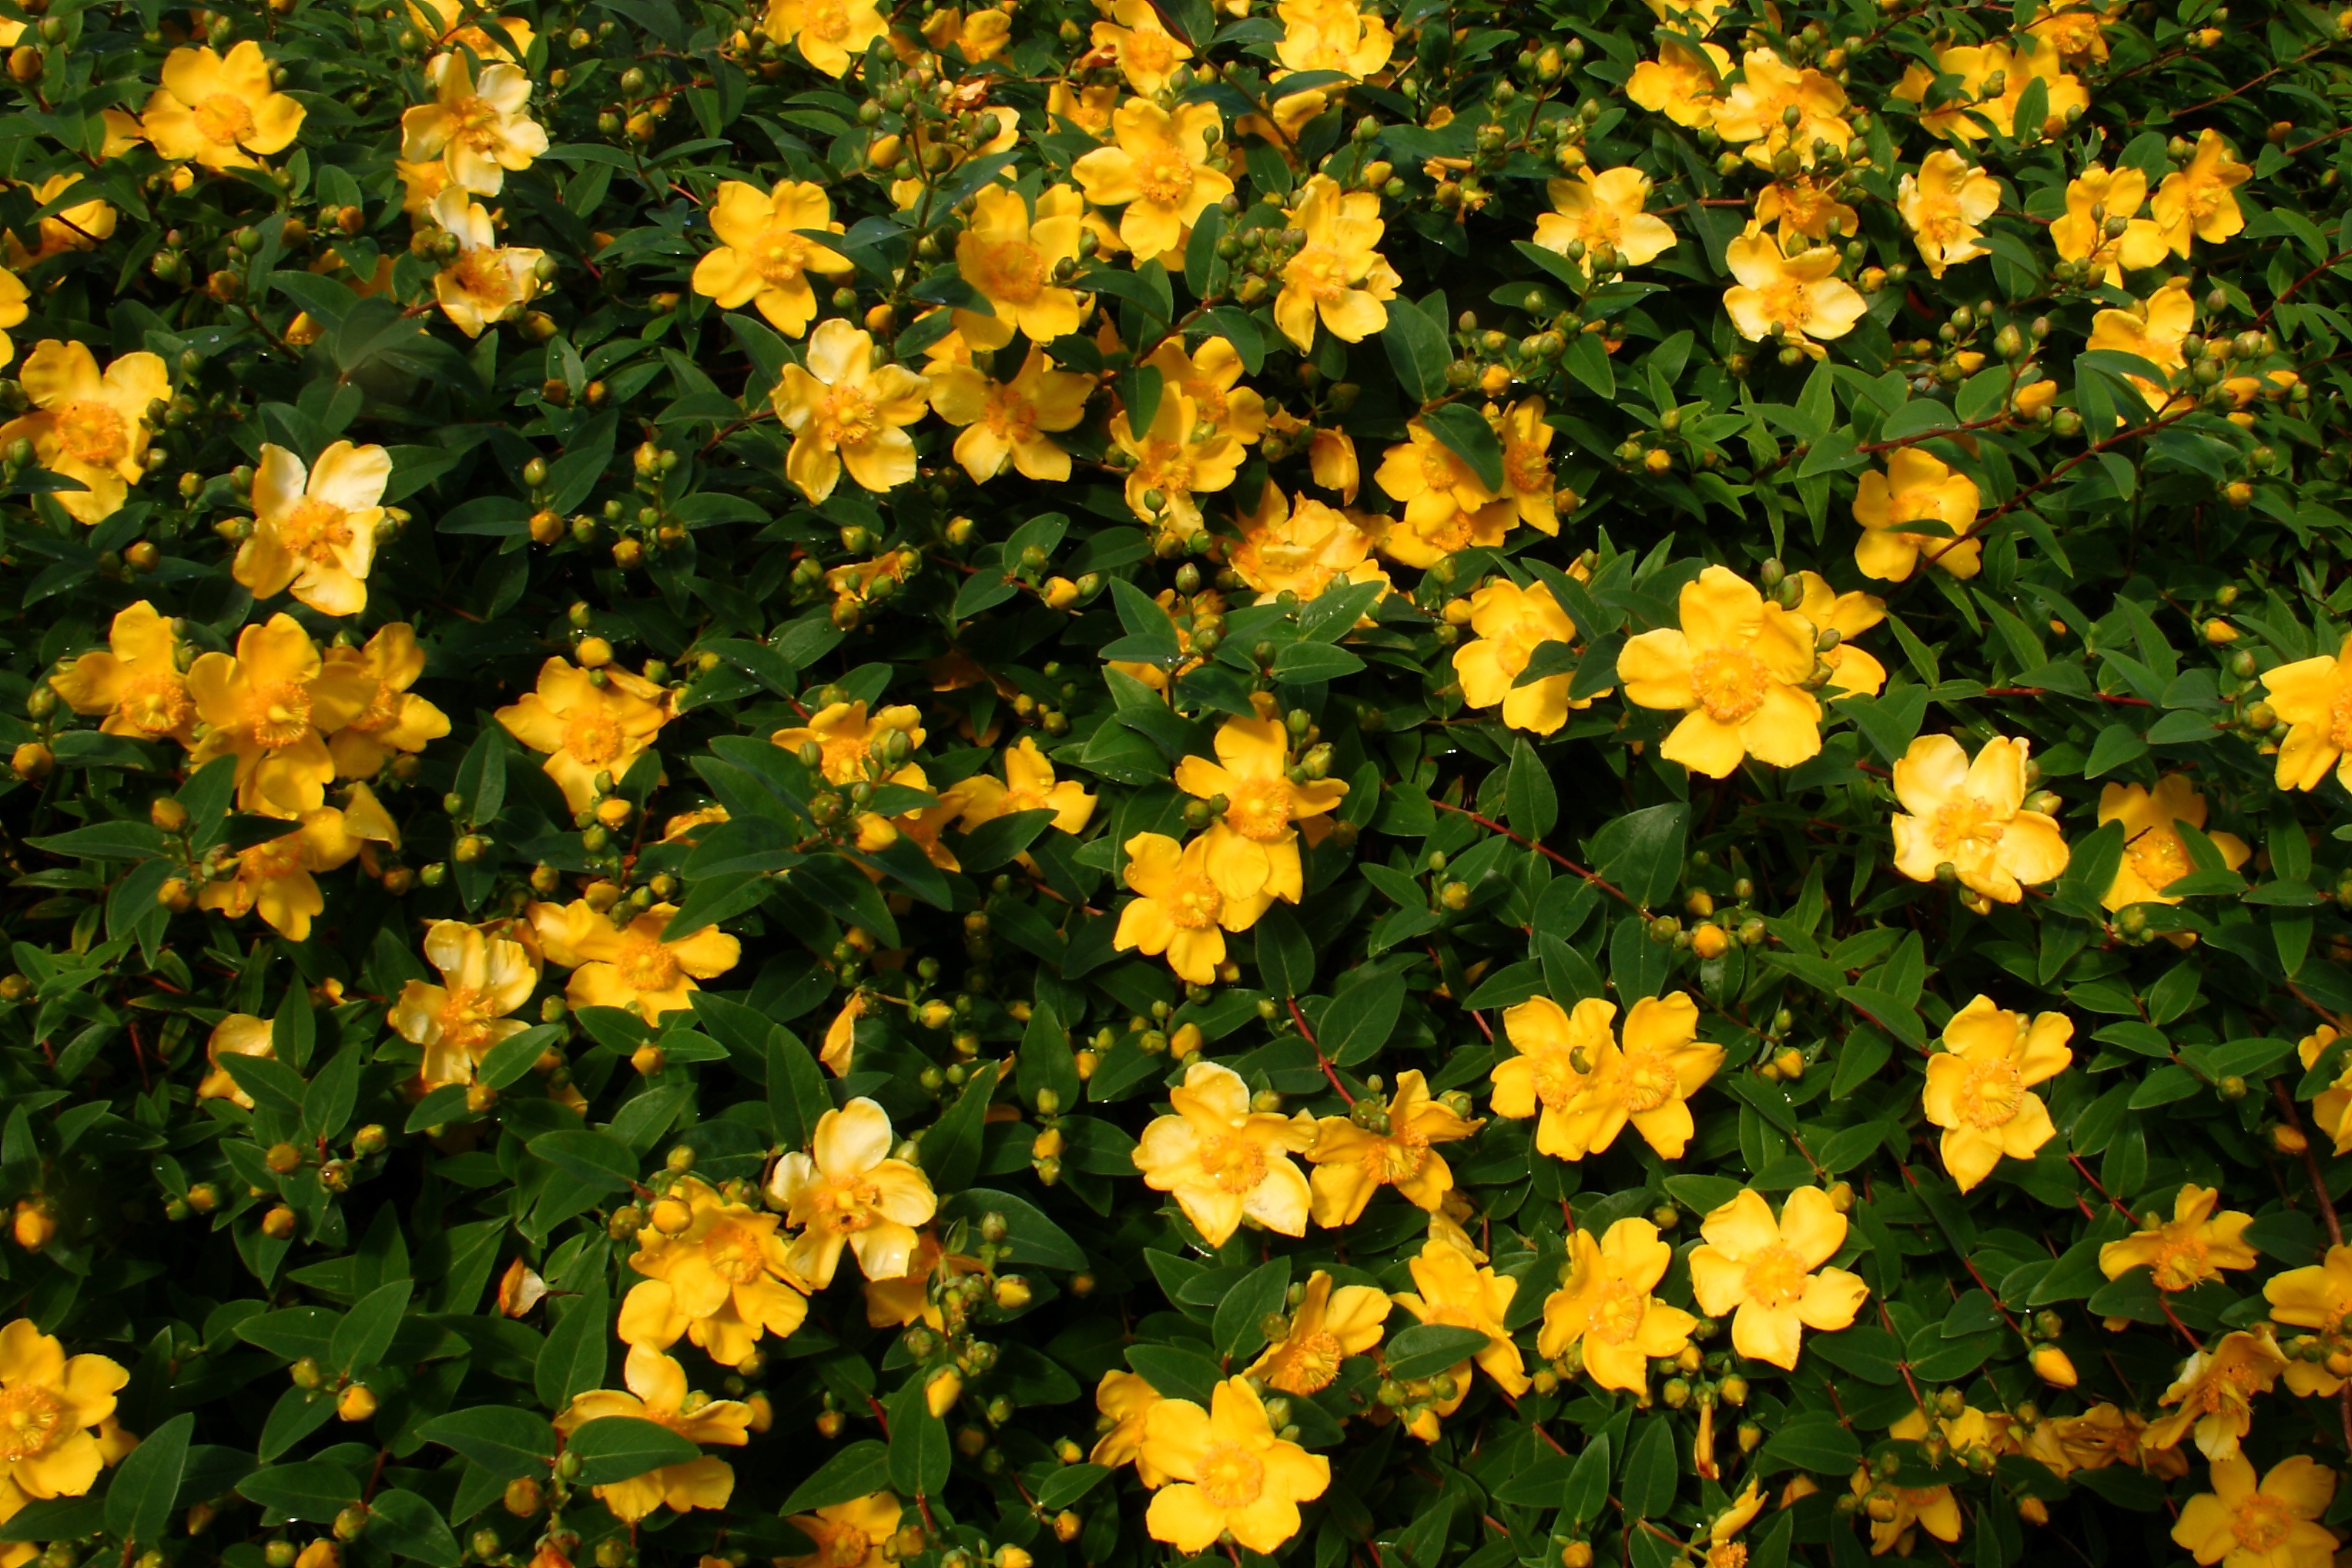
plant, flower, summer, rose, natural, yellow, flora, wildflower, background, shrub, jasmine, flowering plant, rose family, land plant, common tormentil